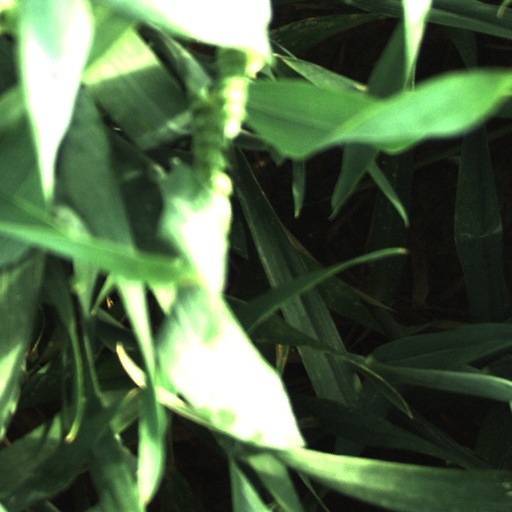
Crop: wheat